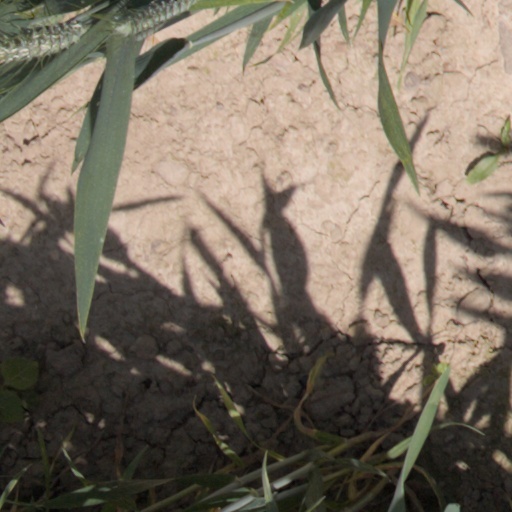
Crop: wheat